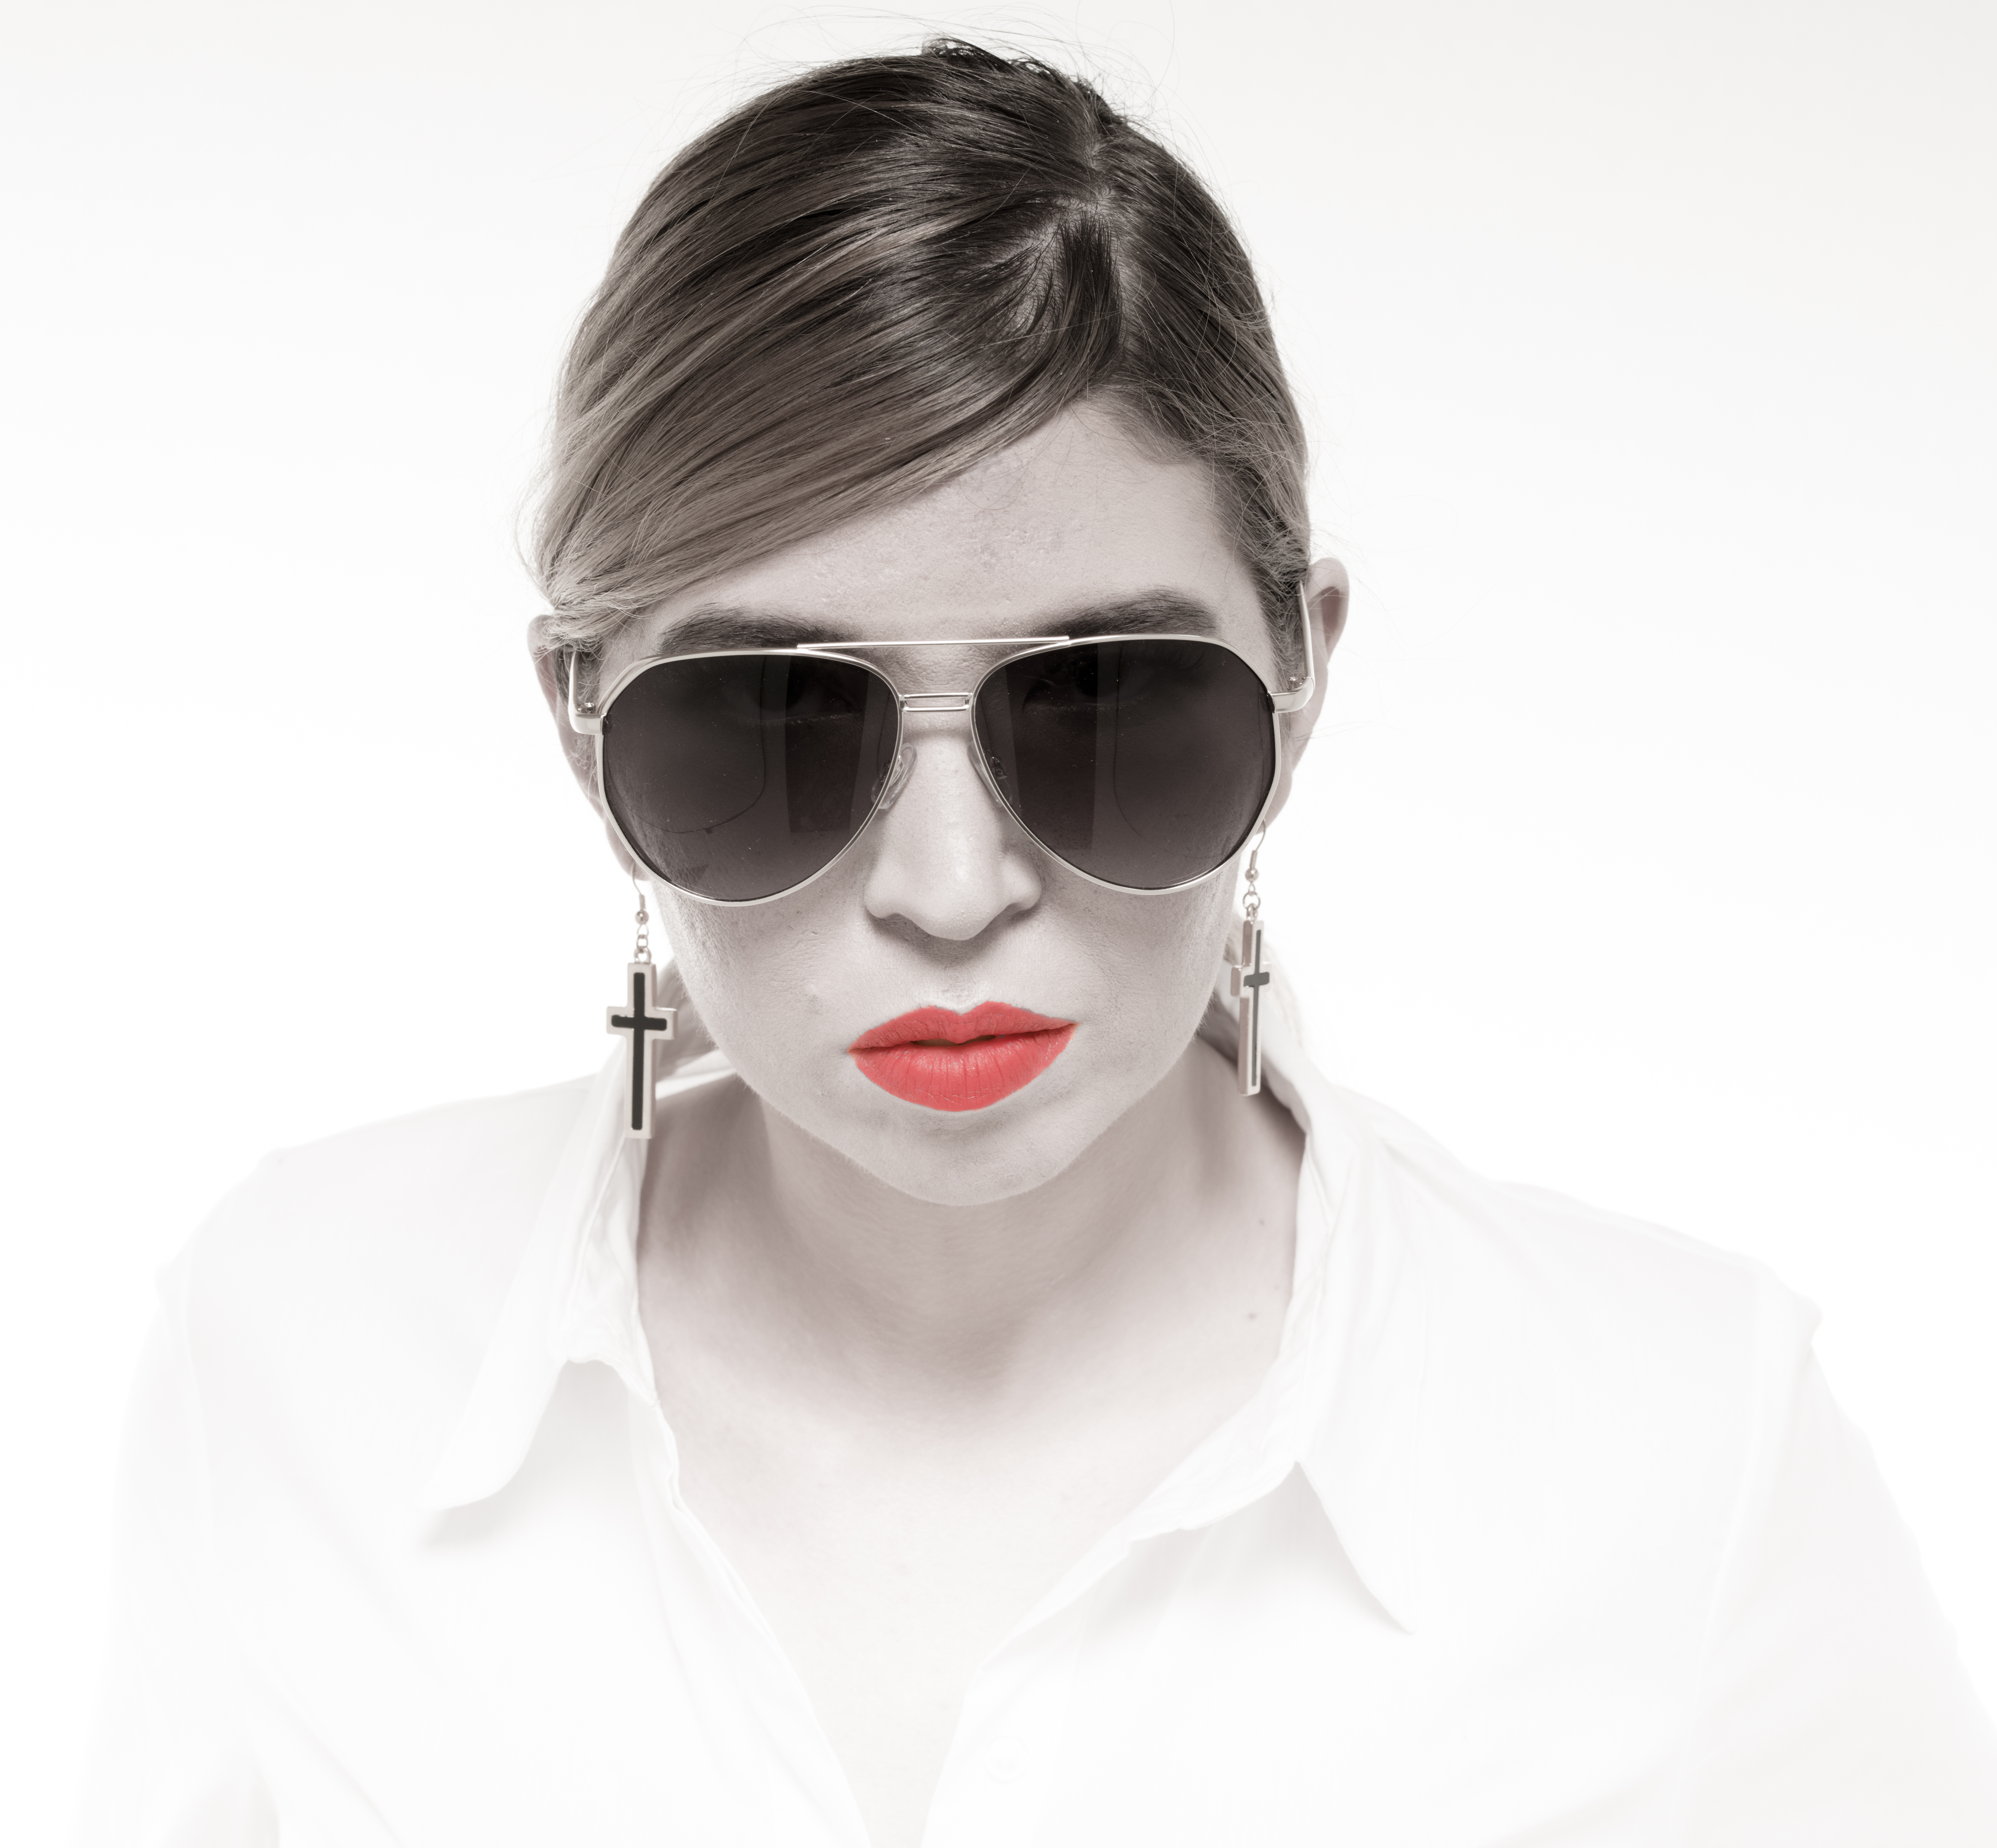
red, clothing, hairstyle, face, nose, sunglasses, glasses, goggles, head, moustache, eyewear, costume, pentax645z, priolite, lindsayadler, redlips, lipstick, vision care